The Lurker's Guide to Babylon 5

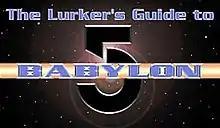

The Lurker's Guide to Babylon 5 is a fan-run website that includes detailed episode guides and analyses, production history notes, background materials, references and other information related to the science fiction epic, "Babylon 5". The name is derived from the term lurker, which creator J. Michael Straczynski adopted to refer to the underclass residents on the "Babylon 5" station.